Gaétan Weissbeck

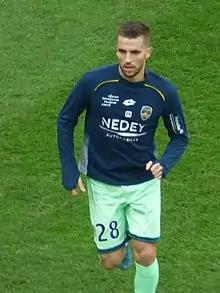
Weissbeck with Sochaux in 2019

Gaétan Weissbeck (born 17 January 1997) is a French professional footballer who plays as a midfielder for Cypriot First Division club Apollon Limassol.